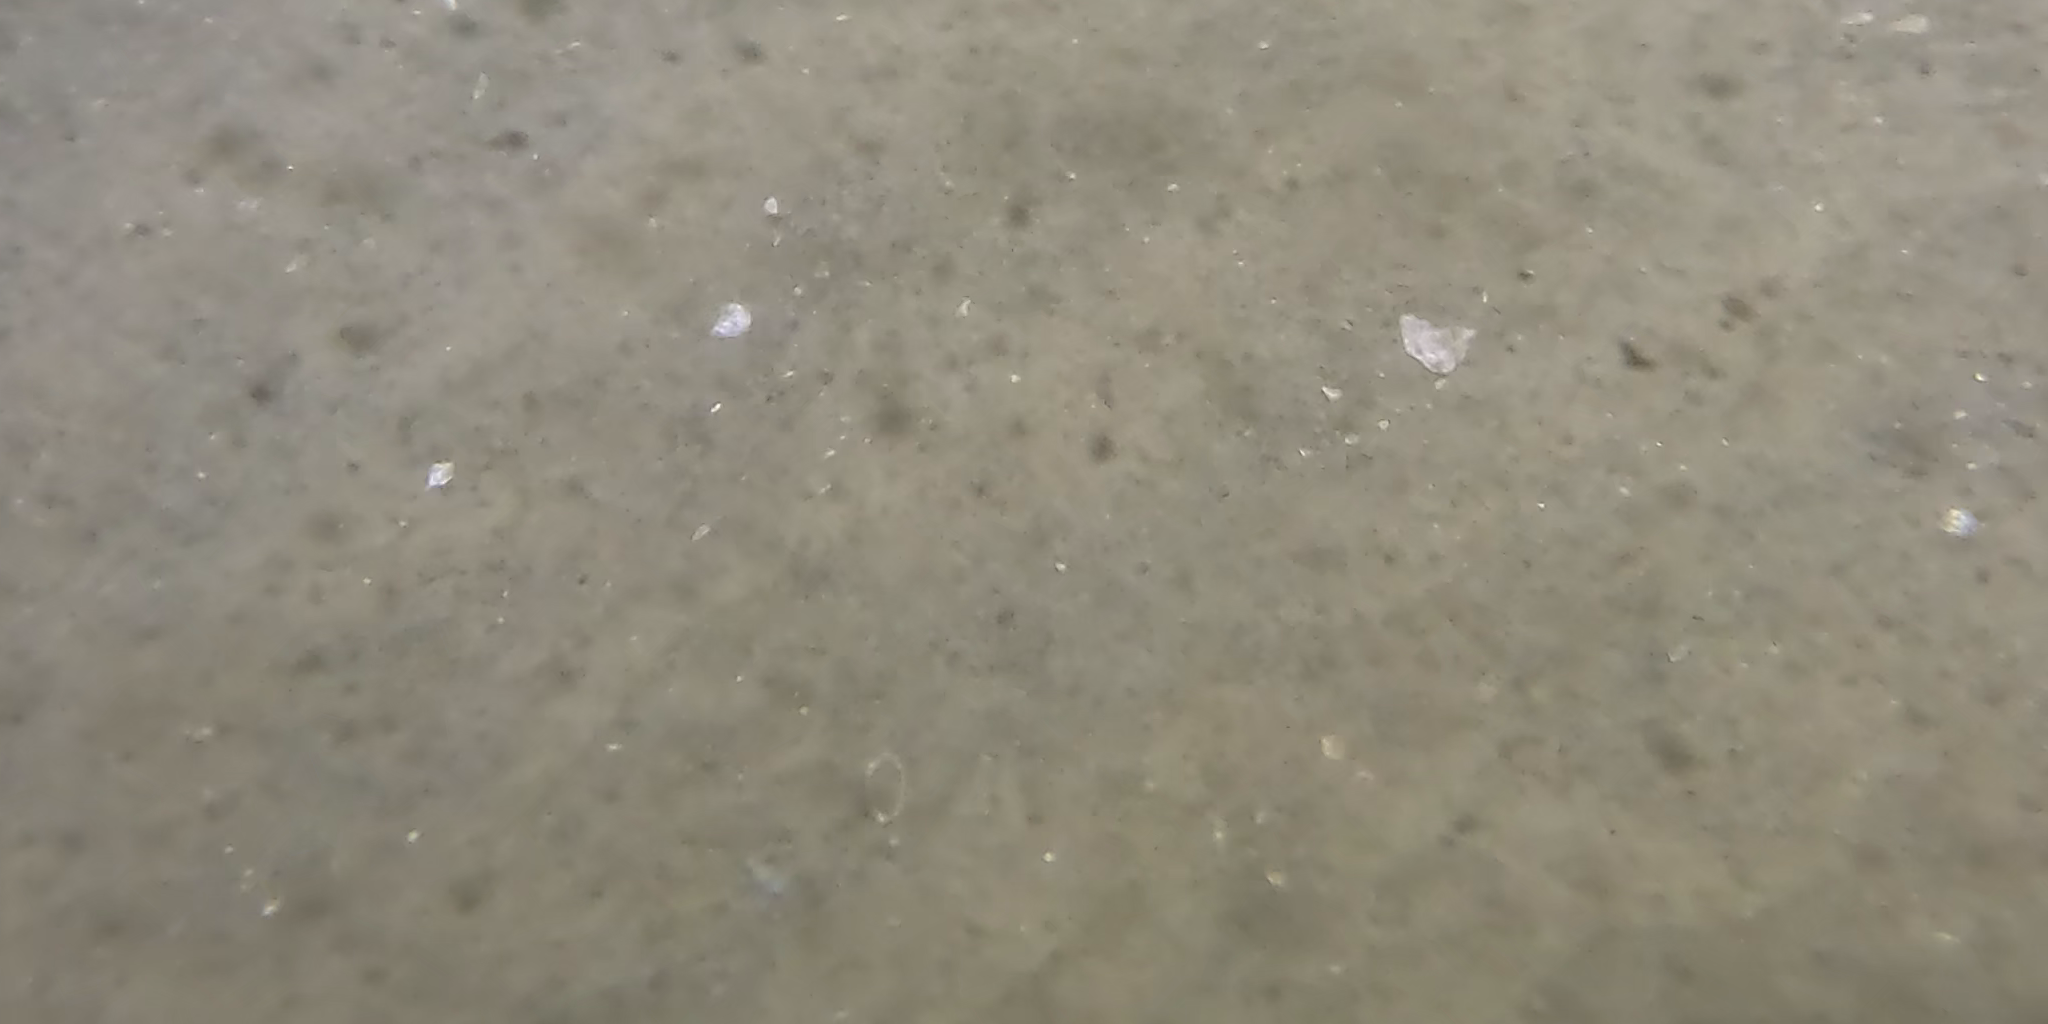
Seabed habitat: sand